Eynsham railway station

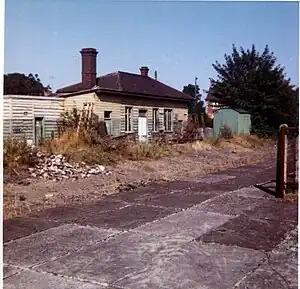
Eynsham Station in 1972 after closure

Eynsham railway station served the Oxfordshire town of Eynsham and the Eynsham Sugar Beet Factory on the Oxford, Witney and Fairford Railway between and .